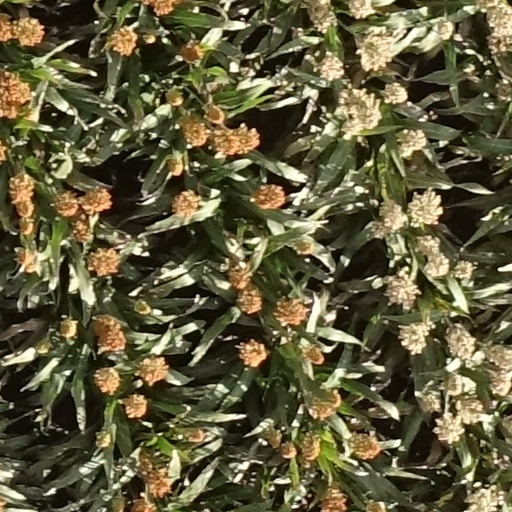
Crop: sorghum